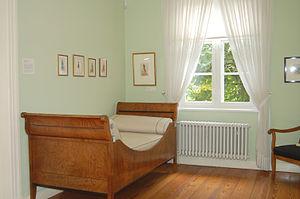
Lit en bateau (ca. 1820/1830) dans la chambre Helgoland, Museum Langes Tannen, Uetersen, Allemagne